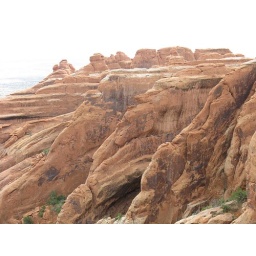
red rock near black arch